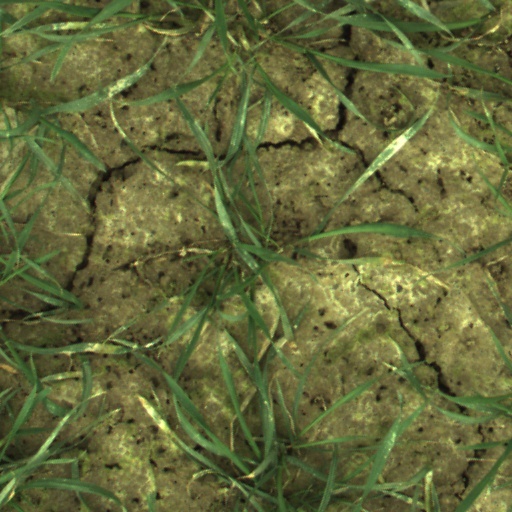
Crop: wheat